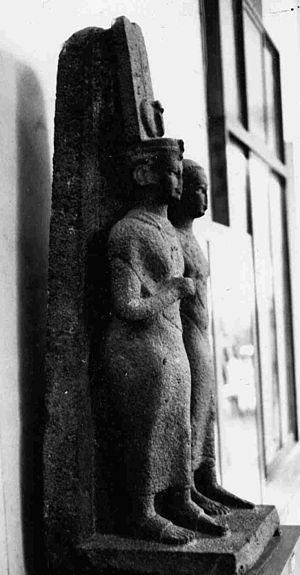
Le royaume de Koush est l'appellation que les Égyptiens antiques ont donnée au royaume qui s'établit au sud de leur pays dès l'Ancien Empire.